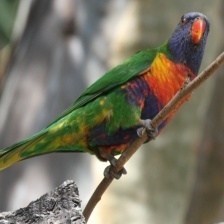
Species: RAINBOW LORIKEET
Scientific name: TRICHOGLOSSUS MOLUCCANUS
ImageNet parent category: lorikeet